Adidas

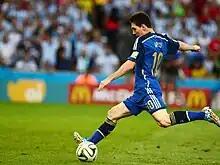
Lionel Messi, who is sponsored by Adidas, prepares to shoot with his dominant left foot during the final of the 2014 FIFA World Cup

Adilette was the first ever pair of sandals made by Adidas, originally developed in 1963. Adidas claims that a group of athletes approached Adi Dassler requesting a shoe be made for the locker room. To this day, the resulting sandals are a best-seller. Since the original navy blue and white Adilette sandals were created nearly fifty years ago, more varieties have been created in different colours (black, red, green, grey, orange, brown, yellow, pink, golden, silver).